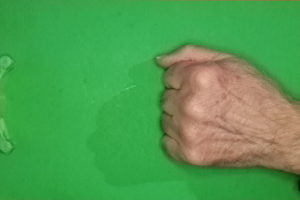
Label: rock